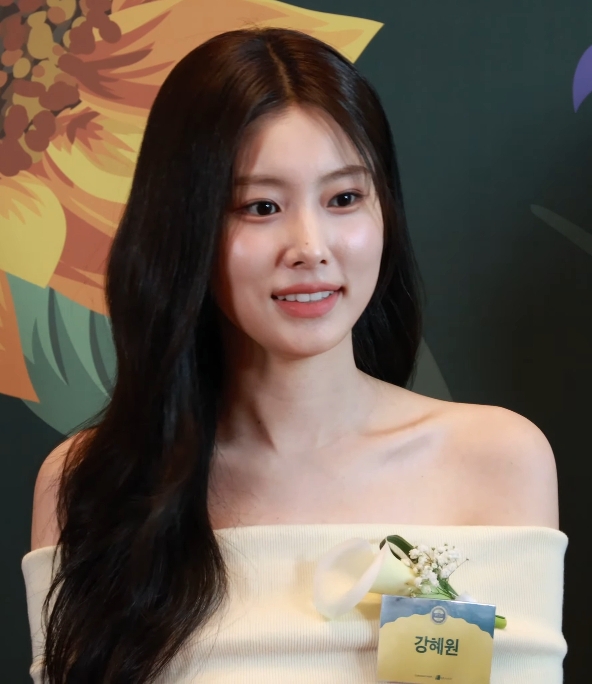
คัง ฮเย-ว็อน

| name = คัง ฮเย-ว็อน
| image = 20240509 Kang Hyewon 강혜원 06.jpg
| image_upright = 1.15
| birth_place = ยังซัน ประเทศเกาหลีใต้
| module = Infobox musical artist|embed=yes
| instrument = เสียงร้อง
| years_active = 2018–ปัจจุบัน
| label = flatlist|
* เอตดีครีเอทีฟ
* ออฟเดอะเรคอร์ด
* อีเอ็มไอ
| past_member_of = ไอซ์วัน
| module2 = Infobox korean name|child=yes|headercolor=transparent
| rr = Gang Hye-won
| mr = Kang Hyewŏn
| signature = Kang HyeWon Signature.png
คัง ฮเย-ว็อน (; ; เกิด 5 กรกฎาคม ค.ศ. 1999) รู้จักกันดีในชื่อ ฮเยว็อน เป็นนักร้อง, แร็ปเปอร์ และนักแสดงชาวเกาหลีใต้ เธอเป็นอดีตสมาชิกของเกิร์ลกรุปเกาหลีใต้-ญี่ปุ่นไอซ์วัน ซึ่งก่อตั้งโดยซีเจ อีแอนด์เอ็มผ่านรายการโทรทัศน์การแข่งขันเรียลลิตีโชว์"พรอดิวซ์โฟร์ตีเอต"ในปี 2018
== ชีวิตในวัยเด็ก ==
ฮเยว็อนเกิดที่เมืองยังซัน ประเทศเกาหลีใต้ เมื่อวันที่ 5 กรกฎาคม ค.ศ. 1999 เธอเข้าเรียนที่โรงเรียนมัธยมกวังในเมืองยังซัน จากนั้นเธอก็ย้ายไปเรียนที่โรงเรียนพหุศิลป์ฮันลิม
== อาชีพ ==
=== 2018: พรอดิวซ์โฟร์ตีเอตและเปิดตัวกับไอซ์วัน ===
ฮเยว็อนได้รับการประกาศให้เป็นส่วนหนึ่งของพรอดิวซ์โฟร์ตีเอตในปี 2018 ซึ่งเธอได้อันดับที่ 8 และได้เปิดตัวกับไอซ์วัน วงได้เปิดตัวทางการเมื่อวันที่ 29 ตุลาคม 2018 ด้วยเพลงหลักชื่อ "ลาวีอ็องโรซ (เพลงไอซ์วัน)|ลาวีอ็องโรซ" จากการเปิดตัวอีพีแรก "คัลเลอร์ไรซ์" ของพวกเธอ
=== 2021–ปัจจุบัน: กิจกรรมเดี่ยวและ "W" ===
หลังจากที่ไอซ์วันสิ้นสุดกิจกรรมในวันที่ 29 เมษายน 2021 ฮเยว็อนก็กลับมาเป็นเด็กฝึกภายใต้เอตดีครีเอทีฟ เมื่อวันที่ 21 กรกฎาคม มีการประกาศว่าฮเยว็อนจะเปิดตัวในฐานะนักแสดงในซีซันที่ 3 ของเว็บซีรีส์เรื่อง Best Mistake ซึ่งแสดงเป็นจิน เซ-ฮี เมื่อวันที่ 27 กรกฎาคม เธอได้ปรากฏตัวในมิวสิกวิดีโอ "Hobby" ของพัก แช-ช็อง ในเดือนสิงหาคม ฮเยว็อนได้รับการยืนยันในฐานะสมาชิกรายการวาไรตีโชว์ How A Family is Made ของบริษัทกระจายเสียงและแพร่ภาพมุนฮวา|เอ็มบีซี
วันที่ 8 ธันวาคม วิดีโอทีเซอร์ถูกเปิดเผยบนช่องยูทูบของเธอ พร้อมประกาศเปิดตัวอัลบั้มพิเศษฤดูหนาว "W" วันที่ 22 ธันวาคม เธอได้ปล่อยอัลบั้มโดยมี "Winter Poem" เป็นเพลงหลัก
== ผลงานเพลง ==
=== ซิงเกิลอัลบั้ม ===
| class="wikitable plainrowheaders" style="text-align:center"
! scope="col" rowspan="2" | ชื่อ
! scope="col" rowspan="2" | ปี
! scope="col" style="width:8em;" | ตำแหน่งชาร์ตสูงสุด
! scope="col" rowspan="2" | ยอดขาย
|-
! scope="col" style="font-size:90%; width:2.5em" | Gaon Album Chart|KORPeak chart positions on Gaon Album Chart:
* "W":
|-
! scope="row" | "W"
|
* วางจำหน่าย: 22 ธันวาคม 2021
* สังกัด: เอตดีครีเอทีฟ|เอตดี, สโตนมิวสิกเอนเตอร์เทนเมนต์|สโตนมิวสิก, จีนีมิวสิก
* รูปแบบ: แผ่นซีดี|ซีดี, Music download|ดิจิทัลดาวน์โหลด, สื่อส่งผ่านสัญญาณต่อเนื่อง|สตรีมมิง
| 6
|
* KOR: 19,999
|-
|
=== ซิงเกิล ===
| class="wikitable plainrowheaders" style="text-align:center"
! scope="col" rowspan="2" | ชื่อ
! scope="col" rowspan="2" | ปี
! scope="col" style="width:8em;" | ตำแหน่งชาร์ตสูงสุด
! scope="col" rowspan="2" | อัลบั้ม
|-
! scope="col" style="font-size:90%; width:2.5em" | Gaon Digital Chart|KOR
|-
! scope="row" | "First Love Letter"
| rowspan="2" | 2021
| —efn-ua|"First Love Letter" did not enter Gaon Digital Chart, but peaked at position 188 on component Download Chart.
| rowspan="2" | "W"
|-
! scope="row" | "Winter Poem"
| —
|-
! scope="row" | "Like A Diamond"
| 2022
| —efn-ua|"Like A Diamond" did not enter Gaon Digital Chart, but peaked at position 150 on component Download Chart.
|
|-
| colspan="4" style="font-size:85%" | "—" หมายถึง ไม่ติดชาร์ตหรือไม่ได้จำหน่ายในภูมิภาคนั้น
|
=== เพลงอื่น ๆ ที่ติดชาร์ต ===
| class="wikitable plainrowheaders" style="text-align:center"
! scope="col" rowspan="2" | ชื่อ
! scope="col" rowspan="2" | ปี
! scope="col" style="width:8em;" | ตำแหน่งชาร์ตสูงสุด
! scope="col" rowspan="2" | อัลบั้ม
|-
! scope="col" style="font-size:90%; width:2.5em" | Gaon Digital Chart|KOR
|-
! scope="row" | "Snowy Day" (눈이 오는 날)
| 2021
| —
| "W"
|-
| colspan="4" style="font-size:85%" | "—" หมายถึง ไม่ติดชาร์ตหรือไม่ได้จำหน่ายในภูมิภาคนั้น
|
=== เครดิตการแต่งเพลง ===
== ผลงานการแสดง ==
=== เว็บซีรีส์ ===
| class="wikitable plainrowheaders sortable nowrap"
|-
! scope="col" | ปี
! scope="col" | ชื่อ
! scope="col" | บทบาท
! scope="col" | หมายเหตุ
! scope="col" class="unsortable" | อ้างอิง
|-
! scope="row" rowspan="2" | 2022
| "Best Mistake: Season 3"
| จิน เซ-ฮี
| rowspan="2" | บทนำ
| style="text-align:center" |
|-
| "Seasons of Blossom"
| ยุน โบ-มี
| style="text-align:center" |
|-
|
=== รายการโทรทัศน์ ===
| class="wikitable plainrowheaders sortable nowrap"
|-
! scope="col" | ปี
! scope="col" | ชื่อ
! scope="col" | บทบาท
! scope="col" class="unsortable" | อ้างอิง
|-
! scope="row" | 2018
| "พรอดิวซ์โฟร์ตีเอต"
| ผู้เข้าแข่งขัน
| style="text-align:center" |
|-
! scope="row" | 2021
| "How A Family is Made"
| สมาชิกรายการ
| style="text-align:center" |
|
=== เว็บโชว์ ===
| class="wikitable plainrowheaders sortable nowrap"
|-
! scope="col" | ปี
! scope="col" | ชื่อ
! scope="col" | บทบาท
! scope="col" | หมายเหตุ
! scope="col" class="unsortable" | อ้างอิง
|-
! scope="row" | 2021–2022
| "Adola Travel Agency: Cheat-ing Trip"
| พิธีกร
| ฤดูกาล 1–2
| style="text-align:center" |
|
=== มิวสิกวิดีโอ ===
| class="wikitable sortable plainrowheaders"
|-
! scope="col" | ปี
! scope="col" | ชื่อ
! scope="col" | ศิลปิน
! scope="col" | ความยาว
! scope="col" class="unsortable" | อ้างอิง
|-
! scope="row" | 2021
| "Hobby"
| พัก แช-ช็อง
| 3:40
|
|-
! scope="row" | 2022
| "Winner"
| ราวี (แรปเปอร์)|ราวี
| 3:10
|
|-
|
==หมายเหตุ==
==อ้างอิง==
==แหล่งข้อมูลอื่น==
*
หมวดหมู่:บุคคลที่เกิดในปี พ.ศ. 2542
หมวดหมู่:บุคคลที่ยังมีชีวิตอยู่
หมวดหมู่:บุคคลจากยังซัน
หมวดหมู่:นักร้องเคป็อป
หมวดหมู่:สมาชิกของไอซ์วัน
หมวดหมู่:ผู้เข้าแข่งขันพรอดิวซ์โฟร์ตีเอต
หมวดหมู่:นักร้องป็อปหญิงชาวเกาหลีใต้
หมวดหมู่:ไอดอลหญิงชาวเกาหลีใต้
หมวดหมู่:South Korean web series actresses
หมวดหมู่:ศิษย์เก่าจากโรงเรียนพหุศิลป์ฮันลิม
หมวดหมู่:ศิลปินสังกัดสวิงเอนเตอร์เทนเมนต์
หมวดหมู่:นักร้องหญิงชาวเกาหลีใต้ในศตวรรษที่ 21
หมวดหมู่:Reality show winners